Gesche Schünemann

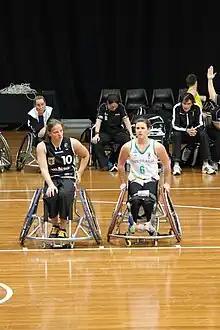
Schünemann (left) with Australia's Bridie Kean (right) in Sydney in July 2012. Neither uses a wheelchair off the basketball court.

Gesche Schünemann was born in Gießen on 18 November 1982. She was a swimmer and basketball player. Playing in a seconds game against TSV Grünberg, she was knocked down by , resulting in a torn anterior cruciate ligament and cartilage damage. Several operations failed to restore her knee to a state where she could play professional basketball, although she is still able to walk.